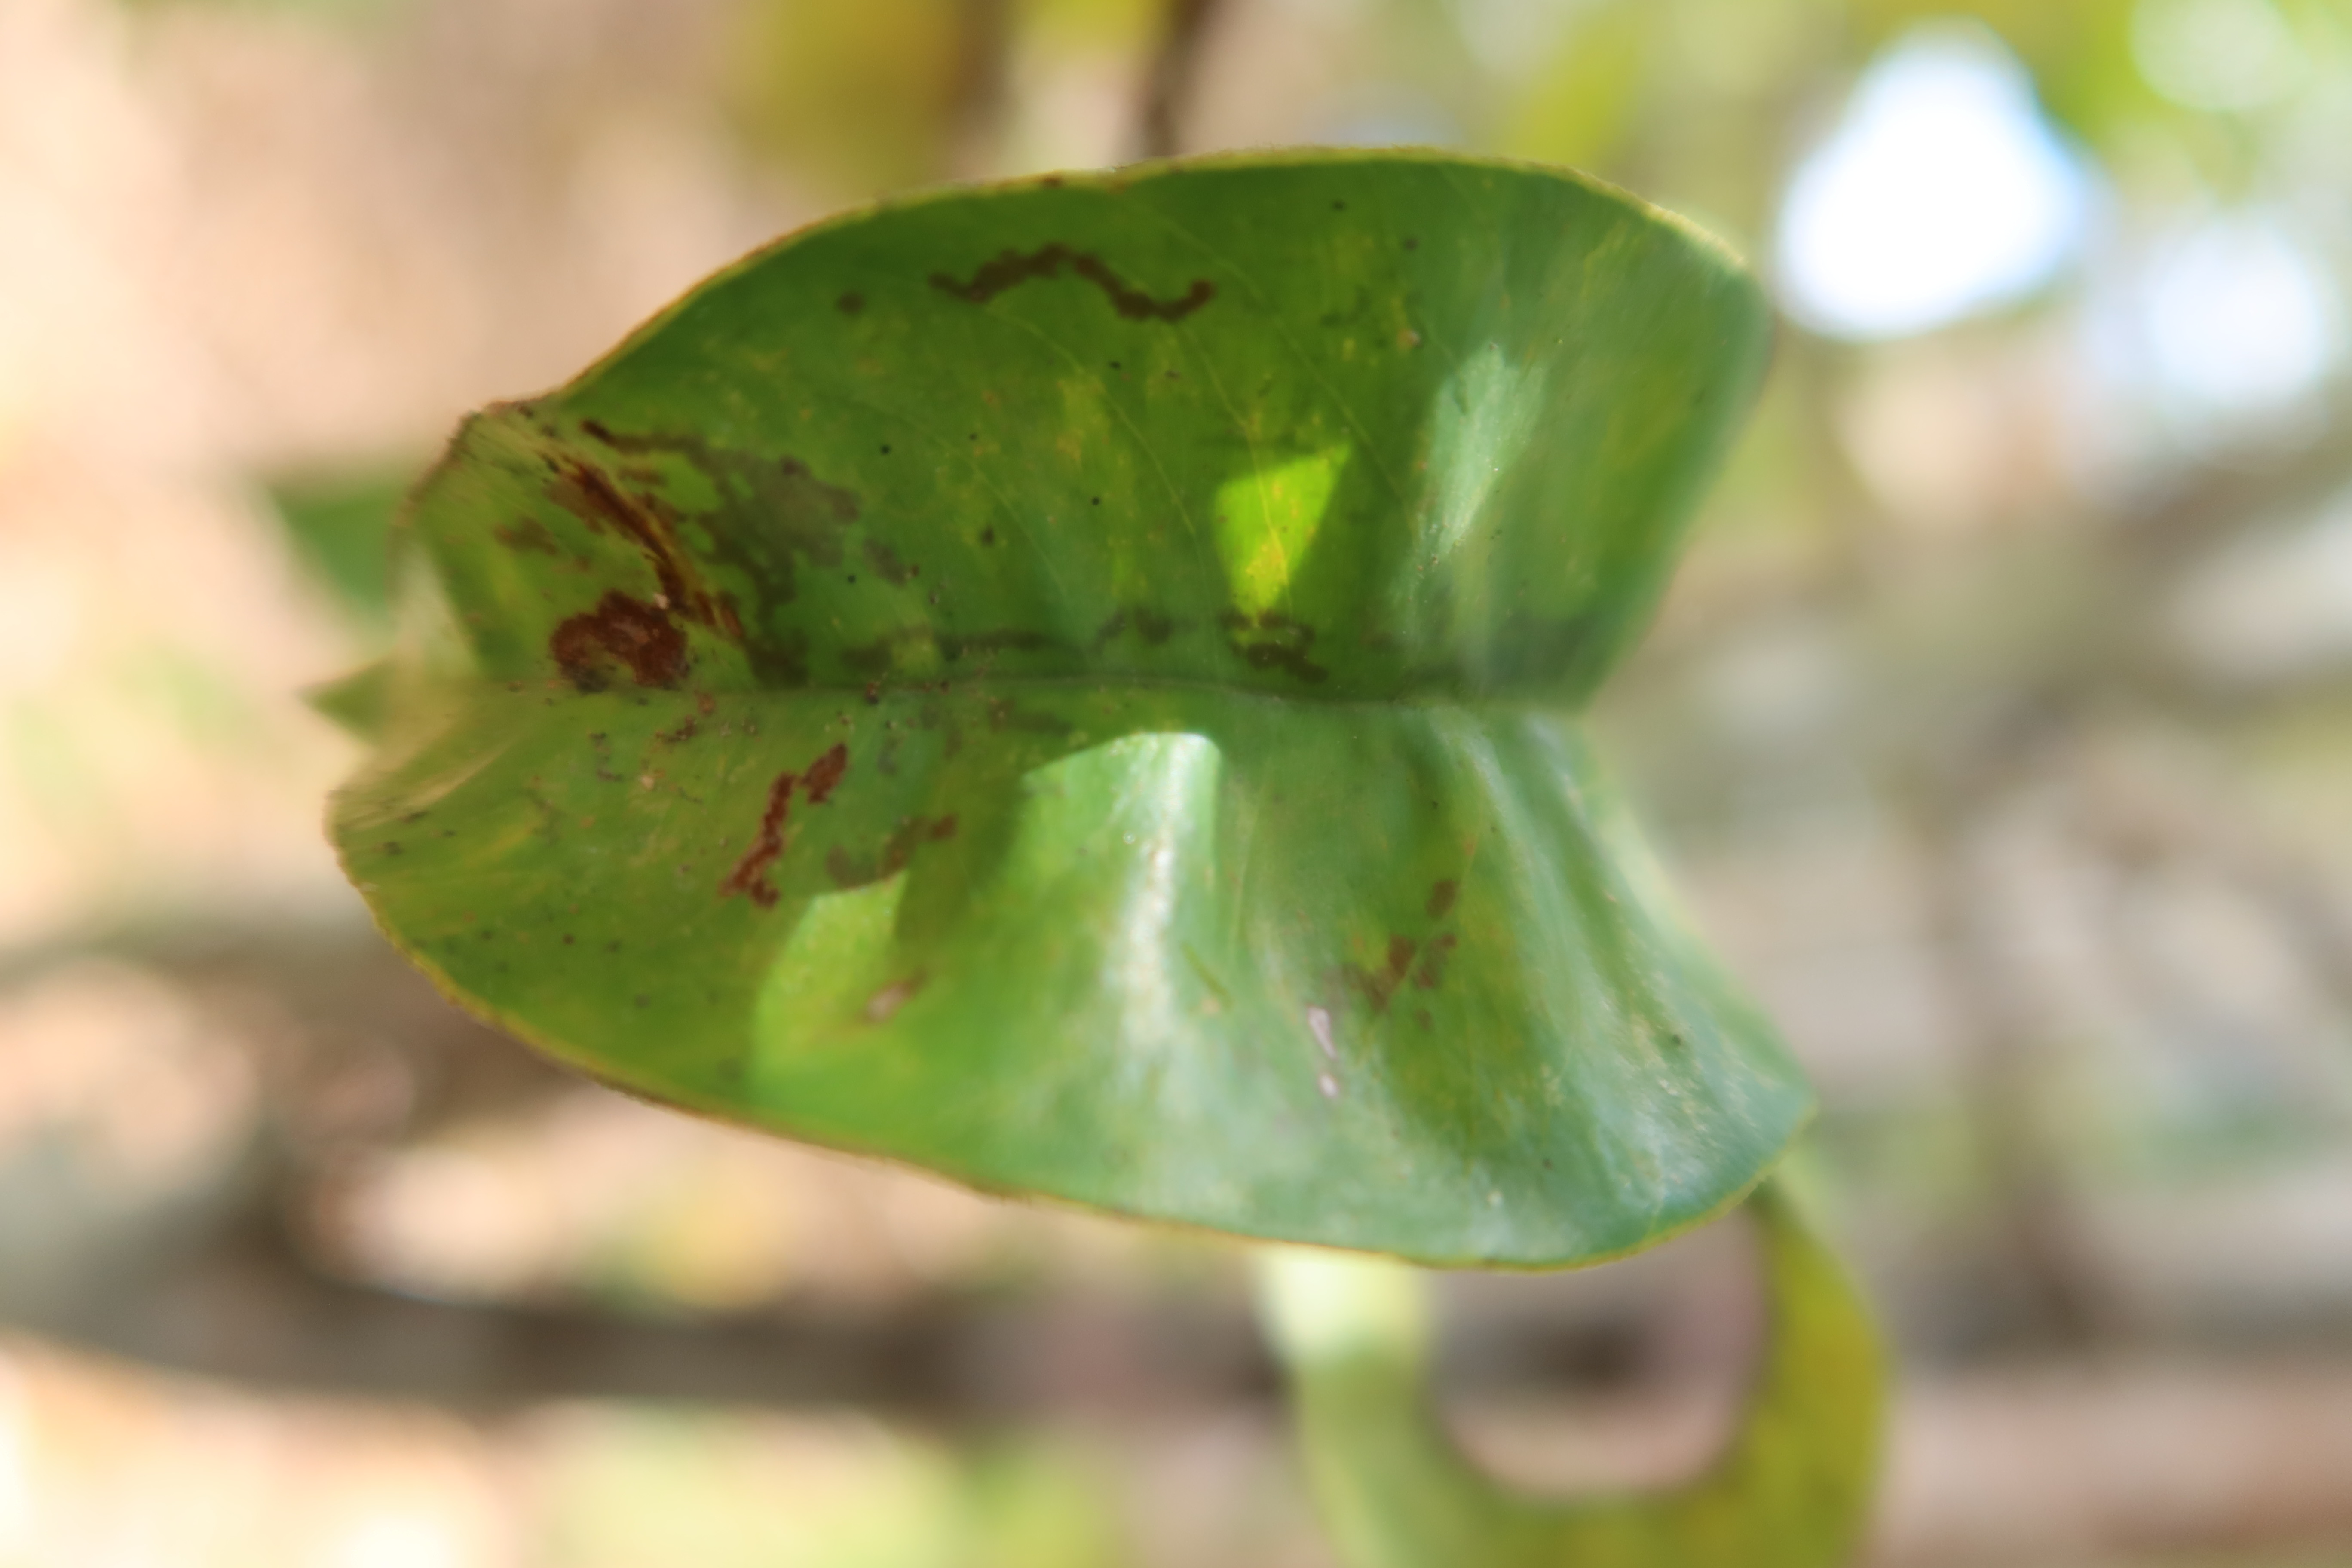
Label: Mosaic Viruses